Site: brandenburg
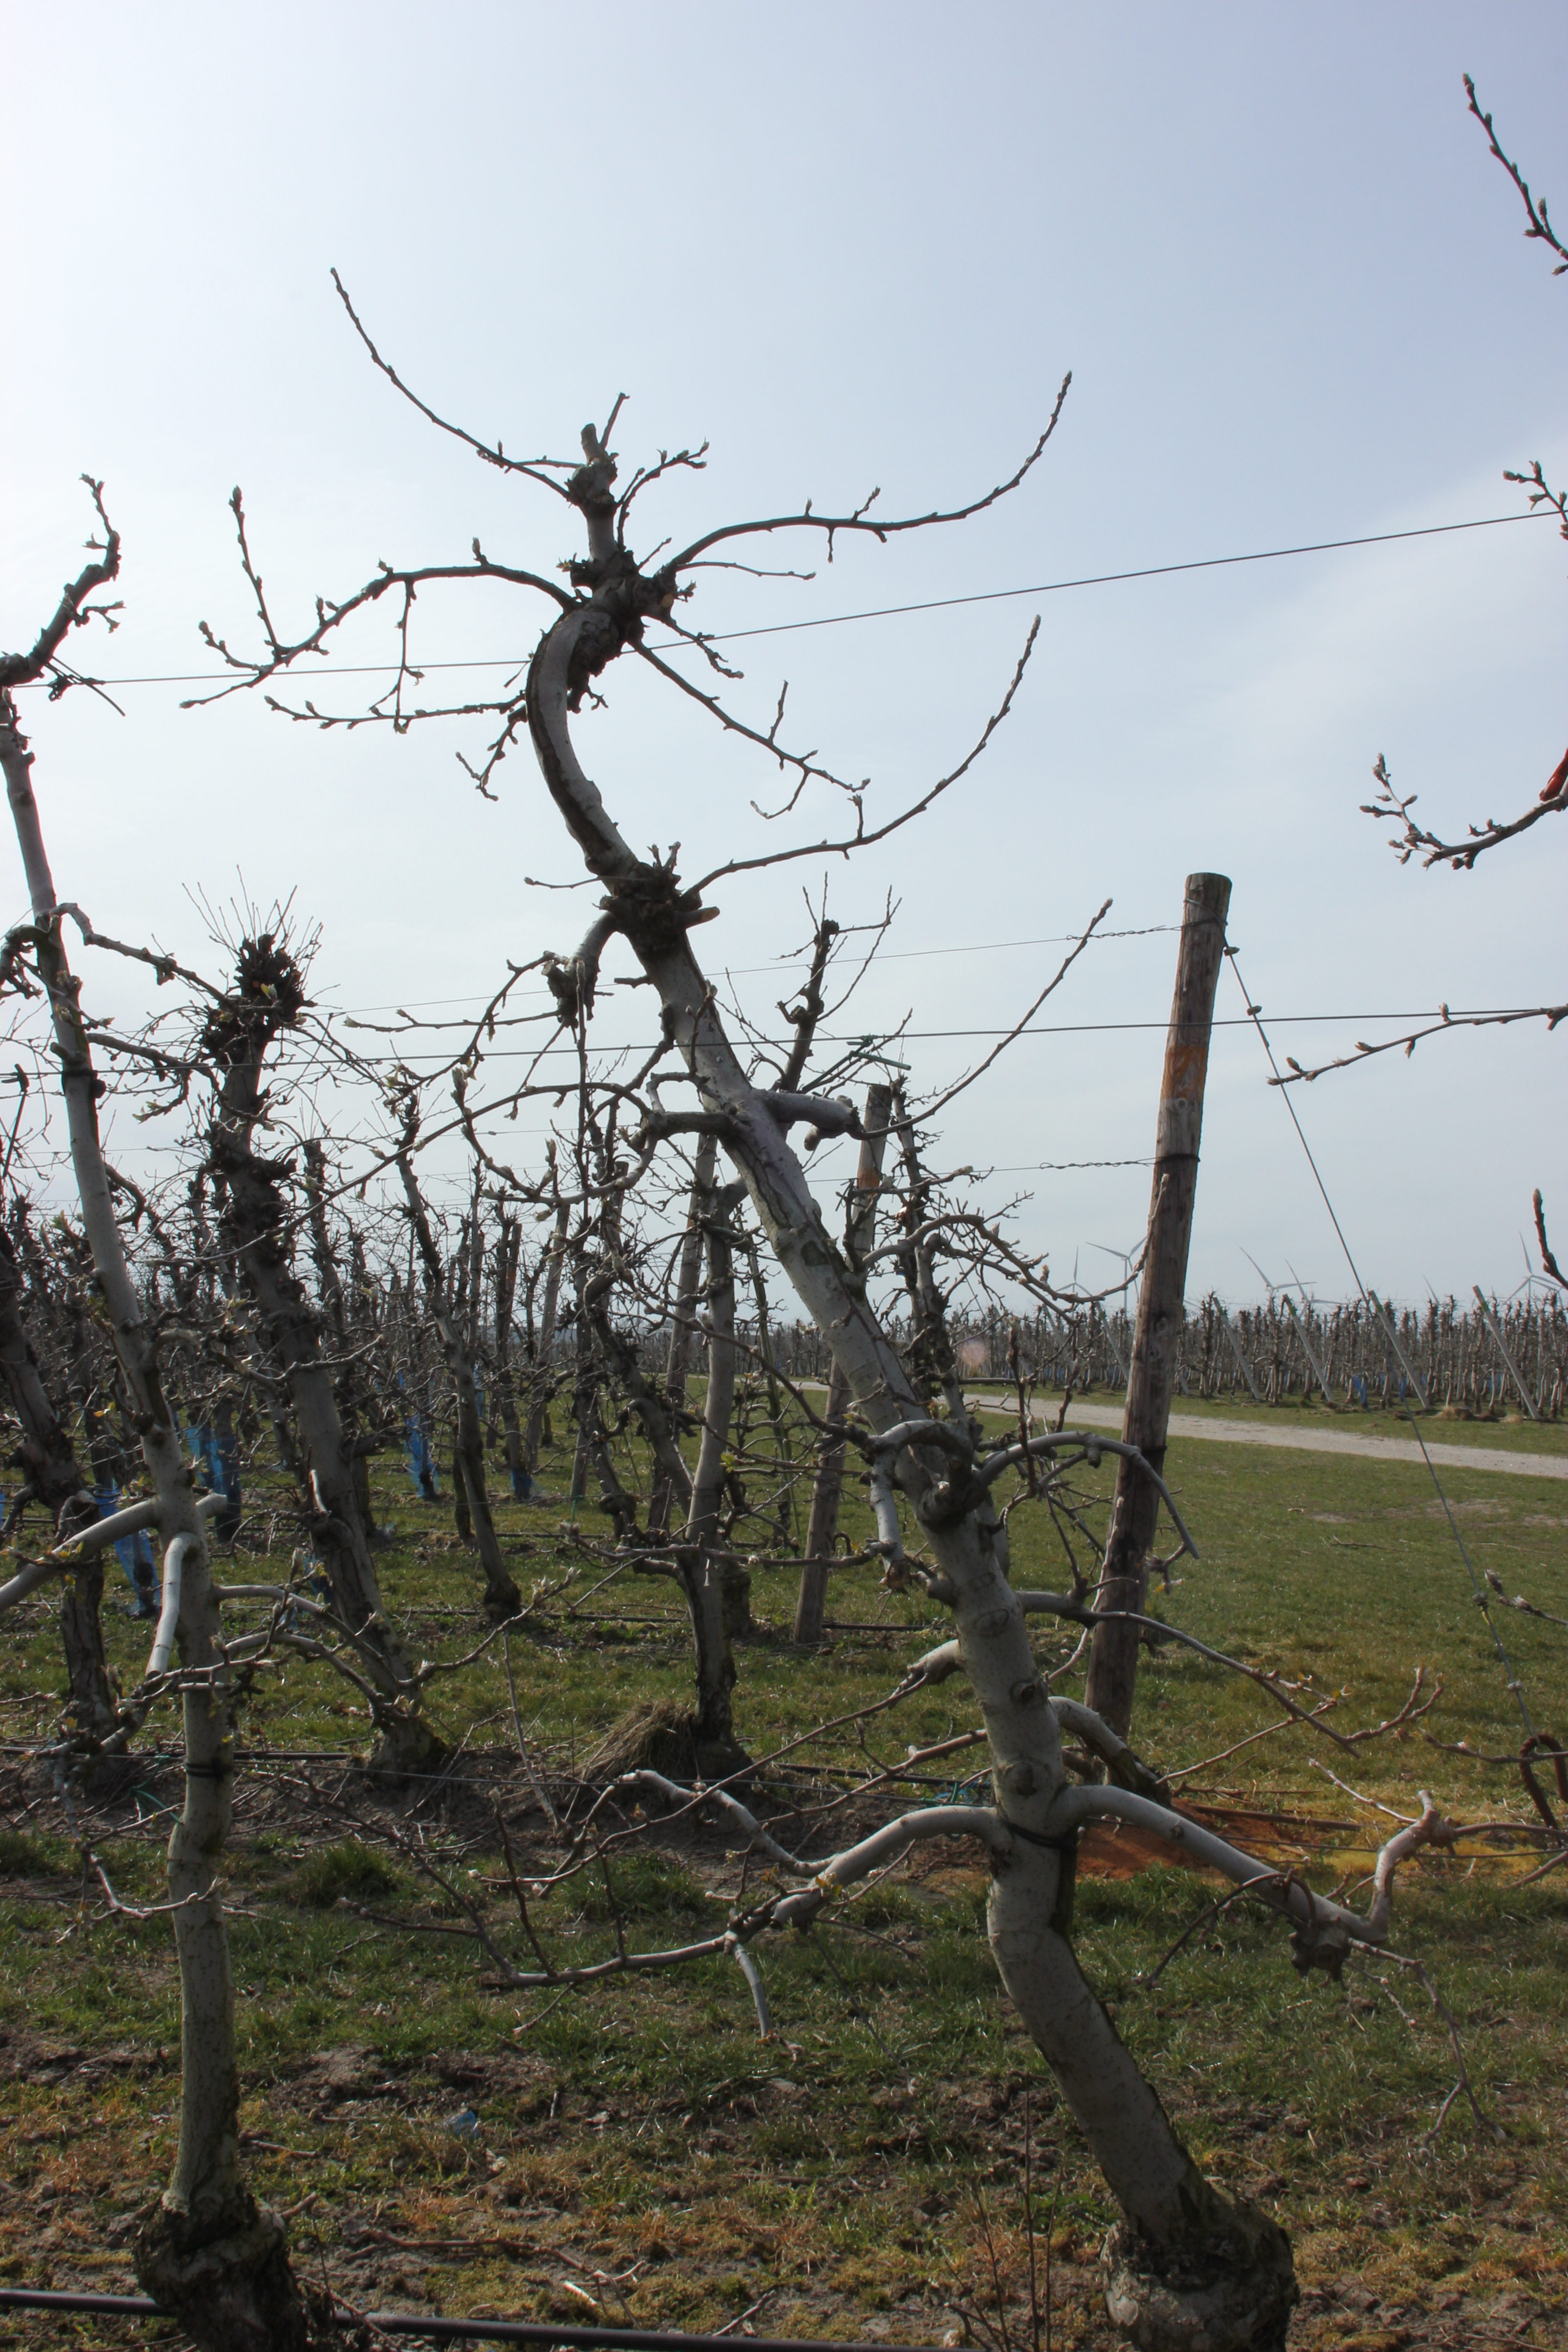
Growth stage (BBCH 54): Inflorescence emergence